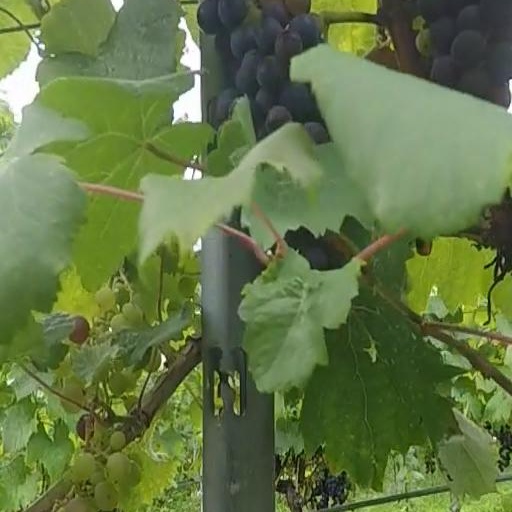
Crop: grape